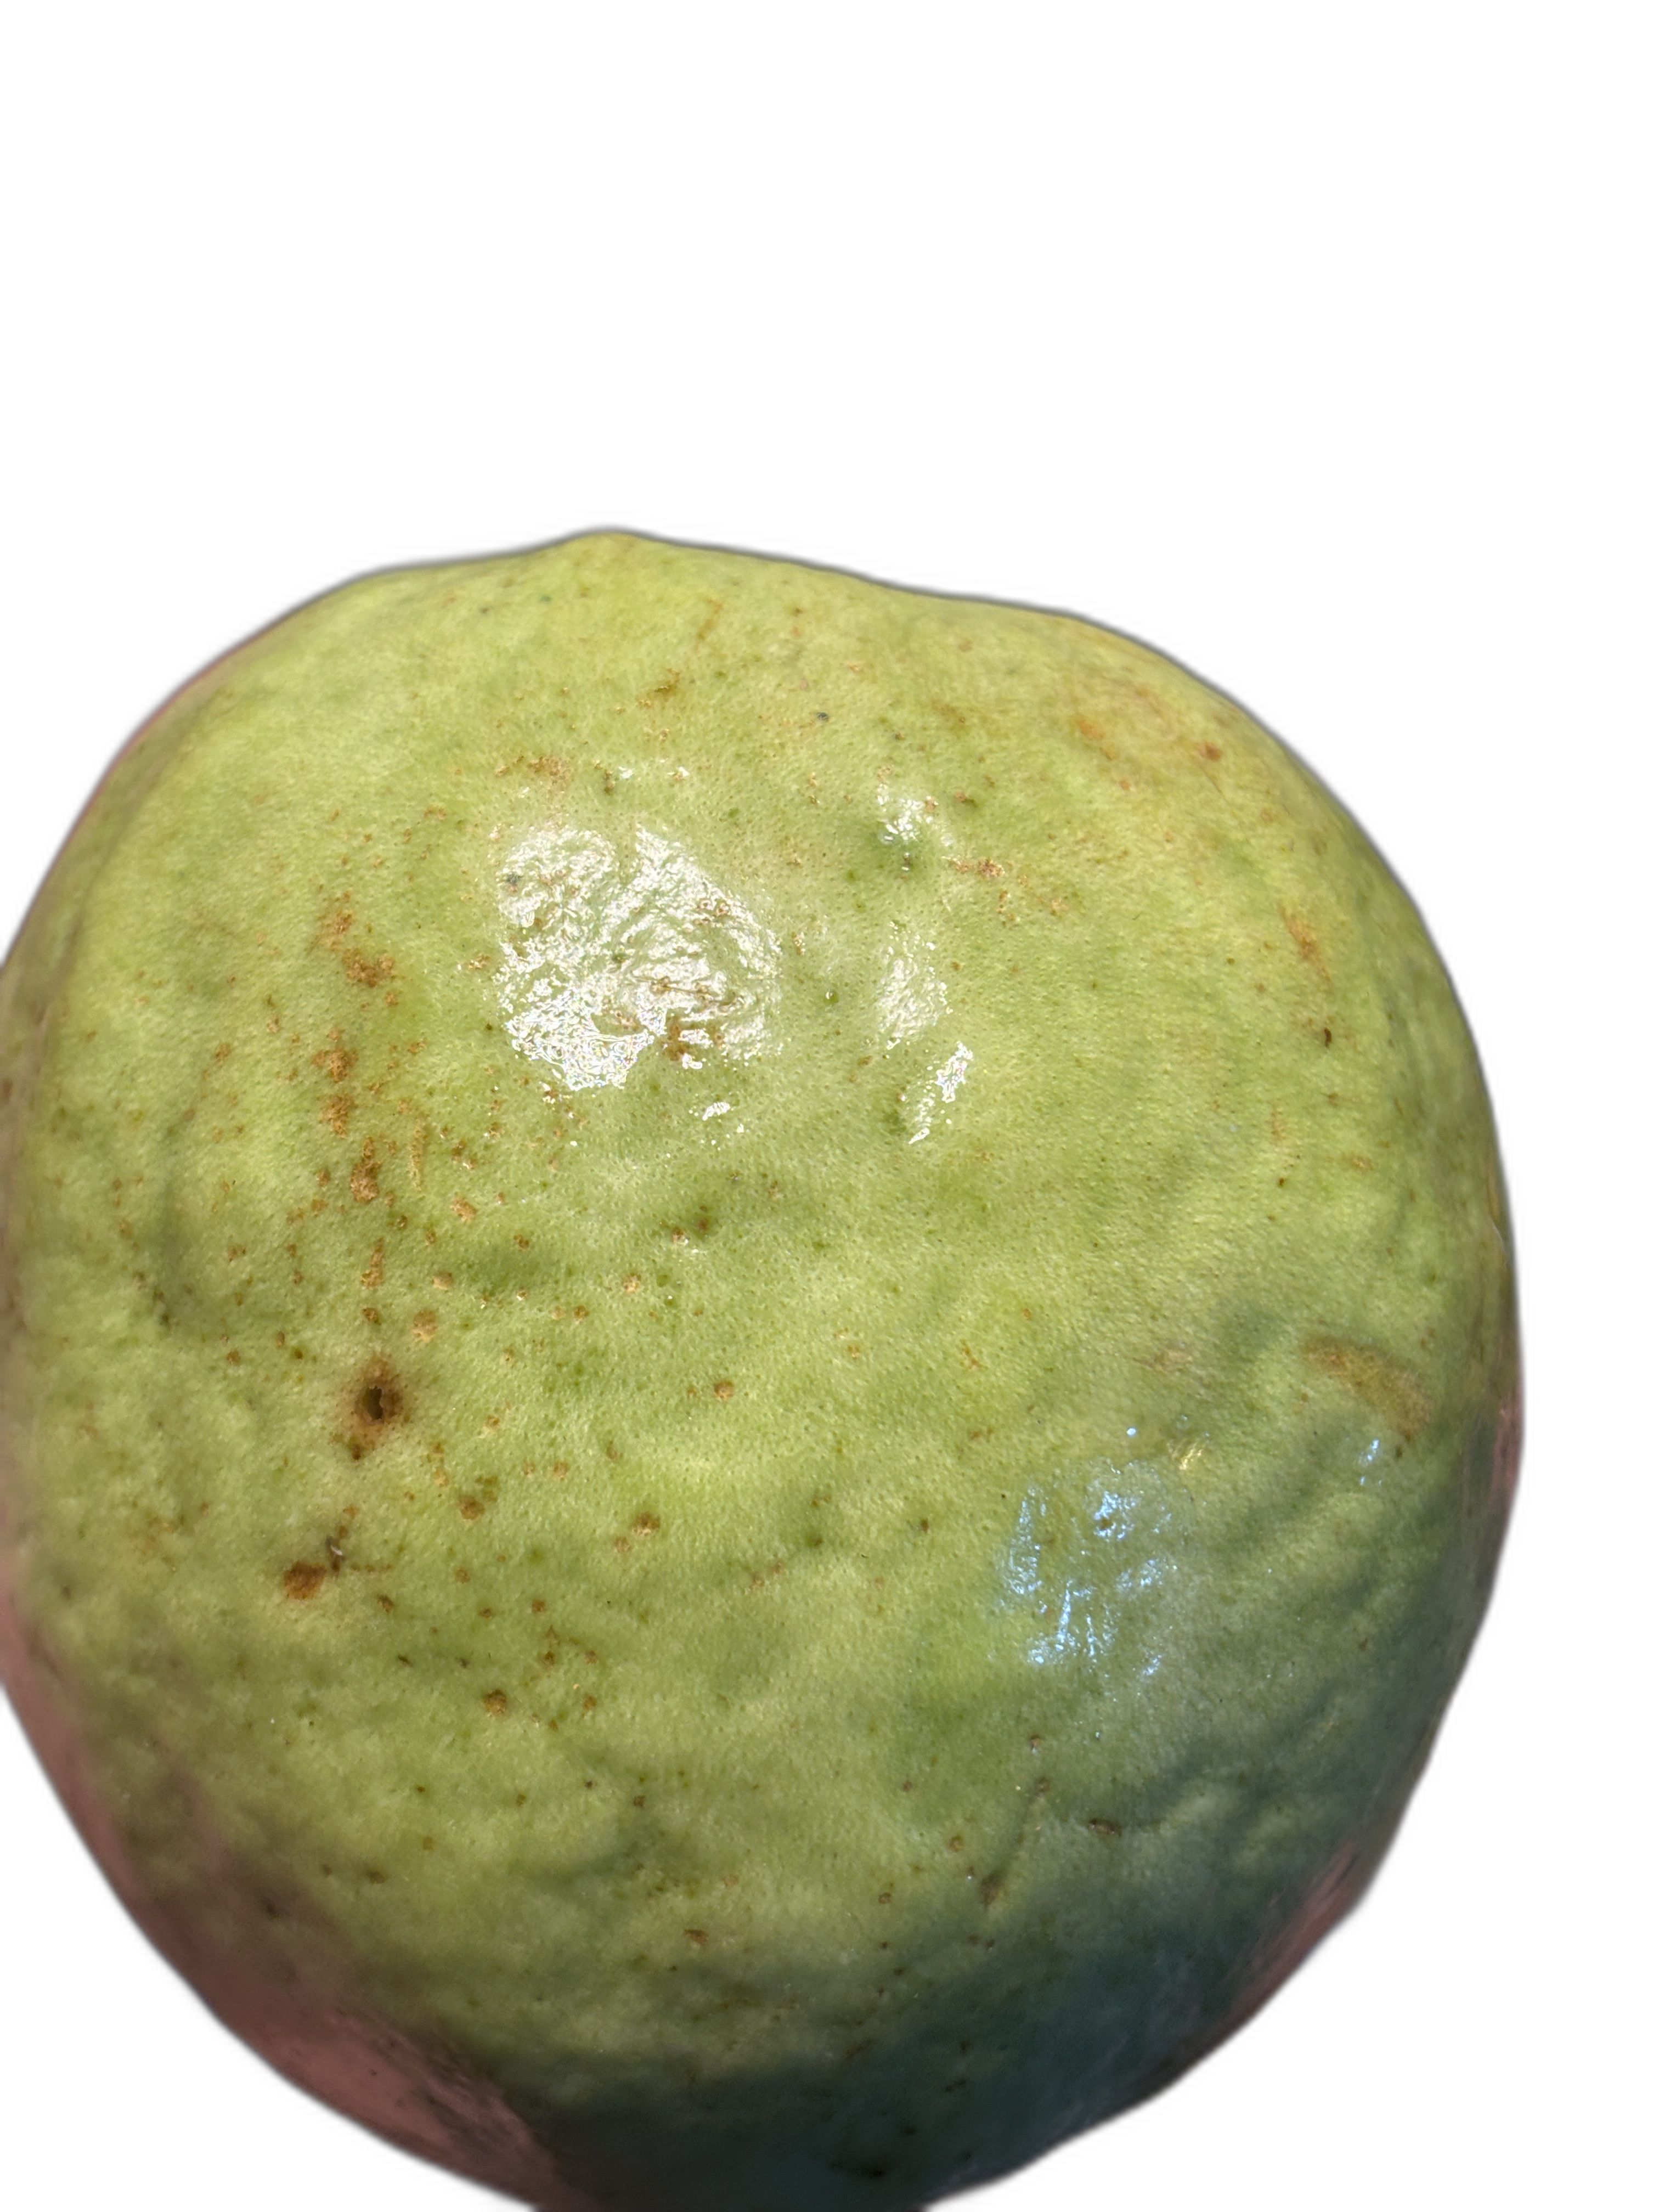
Plant part: fruit
Disease: Scab